Ratoncito Pérez

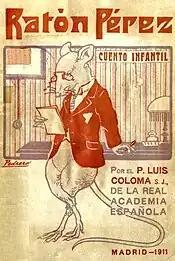
Cover of the 1911 first edition of the "Ratón Pérez" tale by Luis Coloma, illustrated by

El Ratoncito Pérez or Ratón Pérez ( "Perez the Little Mouse" or "Perez Mouse") is a fantasy figure of early childhood in Spanish and Hispanic American cultures. The folklore states that when children lose one of their milk teeth, they should place it underneath their pillow or on their bedside table and he will visit while they sleep, replacing the lost tooth with a small payment or gift, as does the Tooth Fairy in other cultures. Although he first appeared in oral tradition folktales such as "The Vain Little Mouse", it was Luis Coloma who in 1894 turned him into a tooth dealer in a tale written for an eight-year-old King Alfonso XIII.